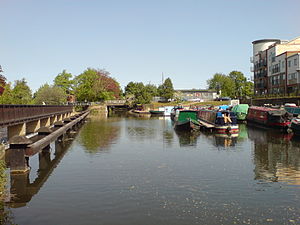
Lea (flod)
Lea ved Hertford.
Lea eller Lee er en flod i England i Storbritannien som flyder mellem Leagrave Park i Leagrave i Luton og Themsen øst for London. Den er 68 km lang.